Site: brandenburg
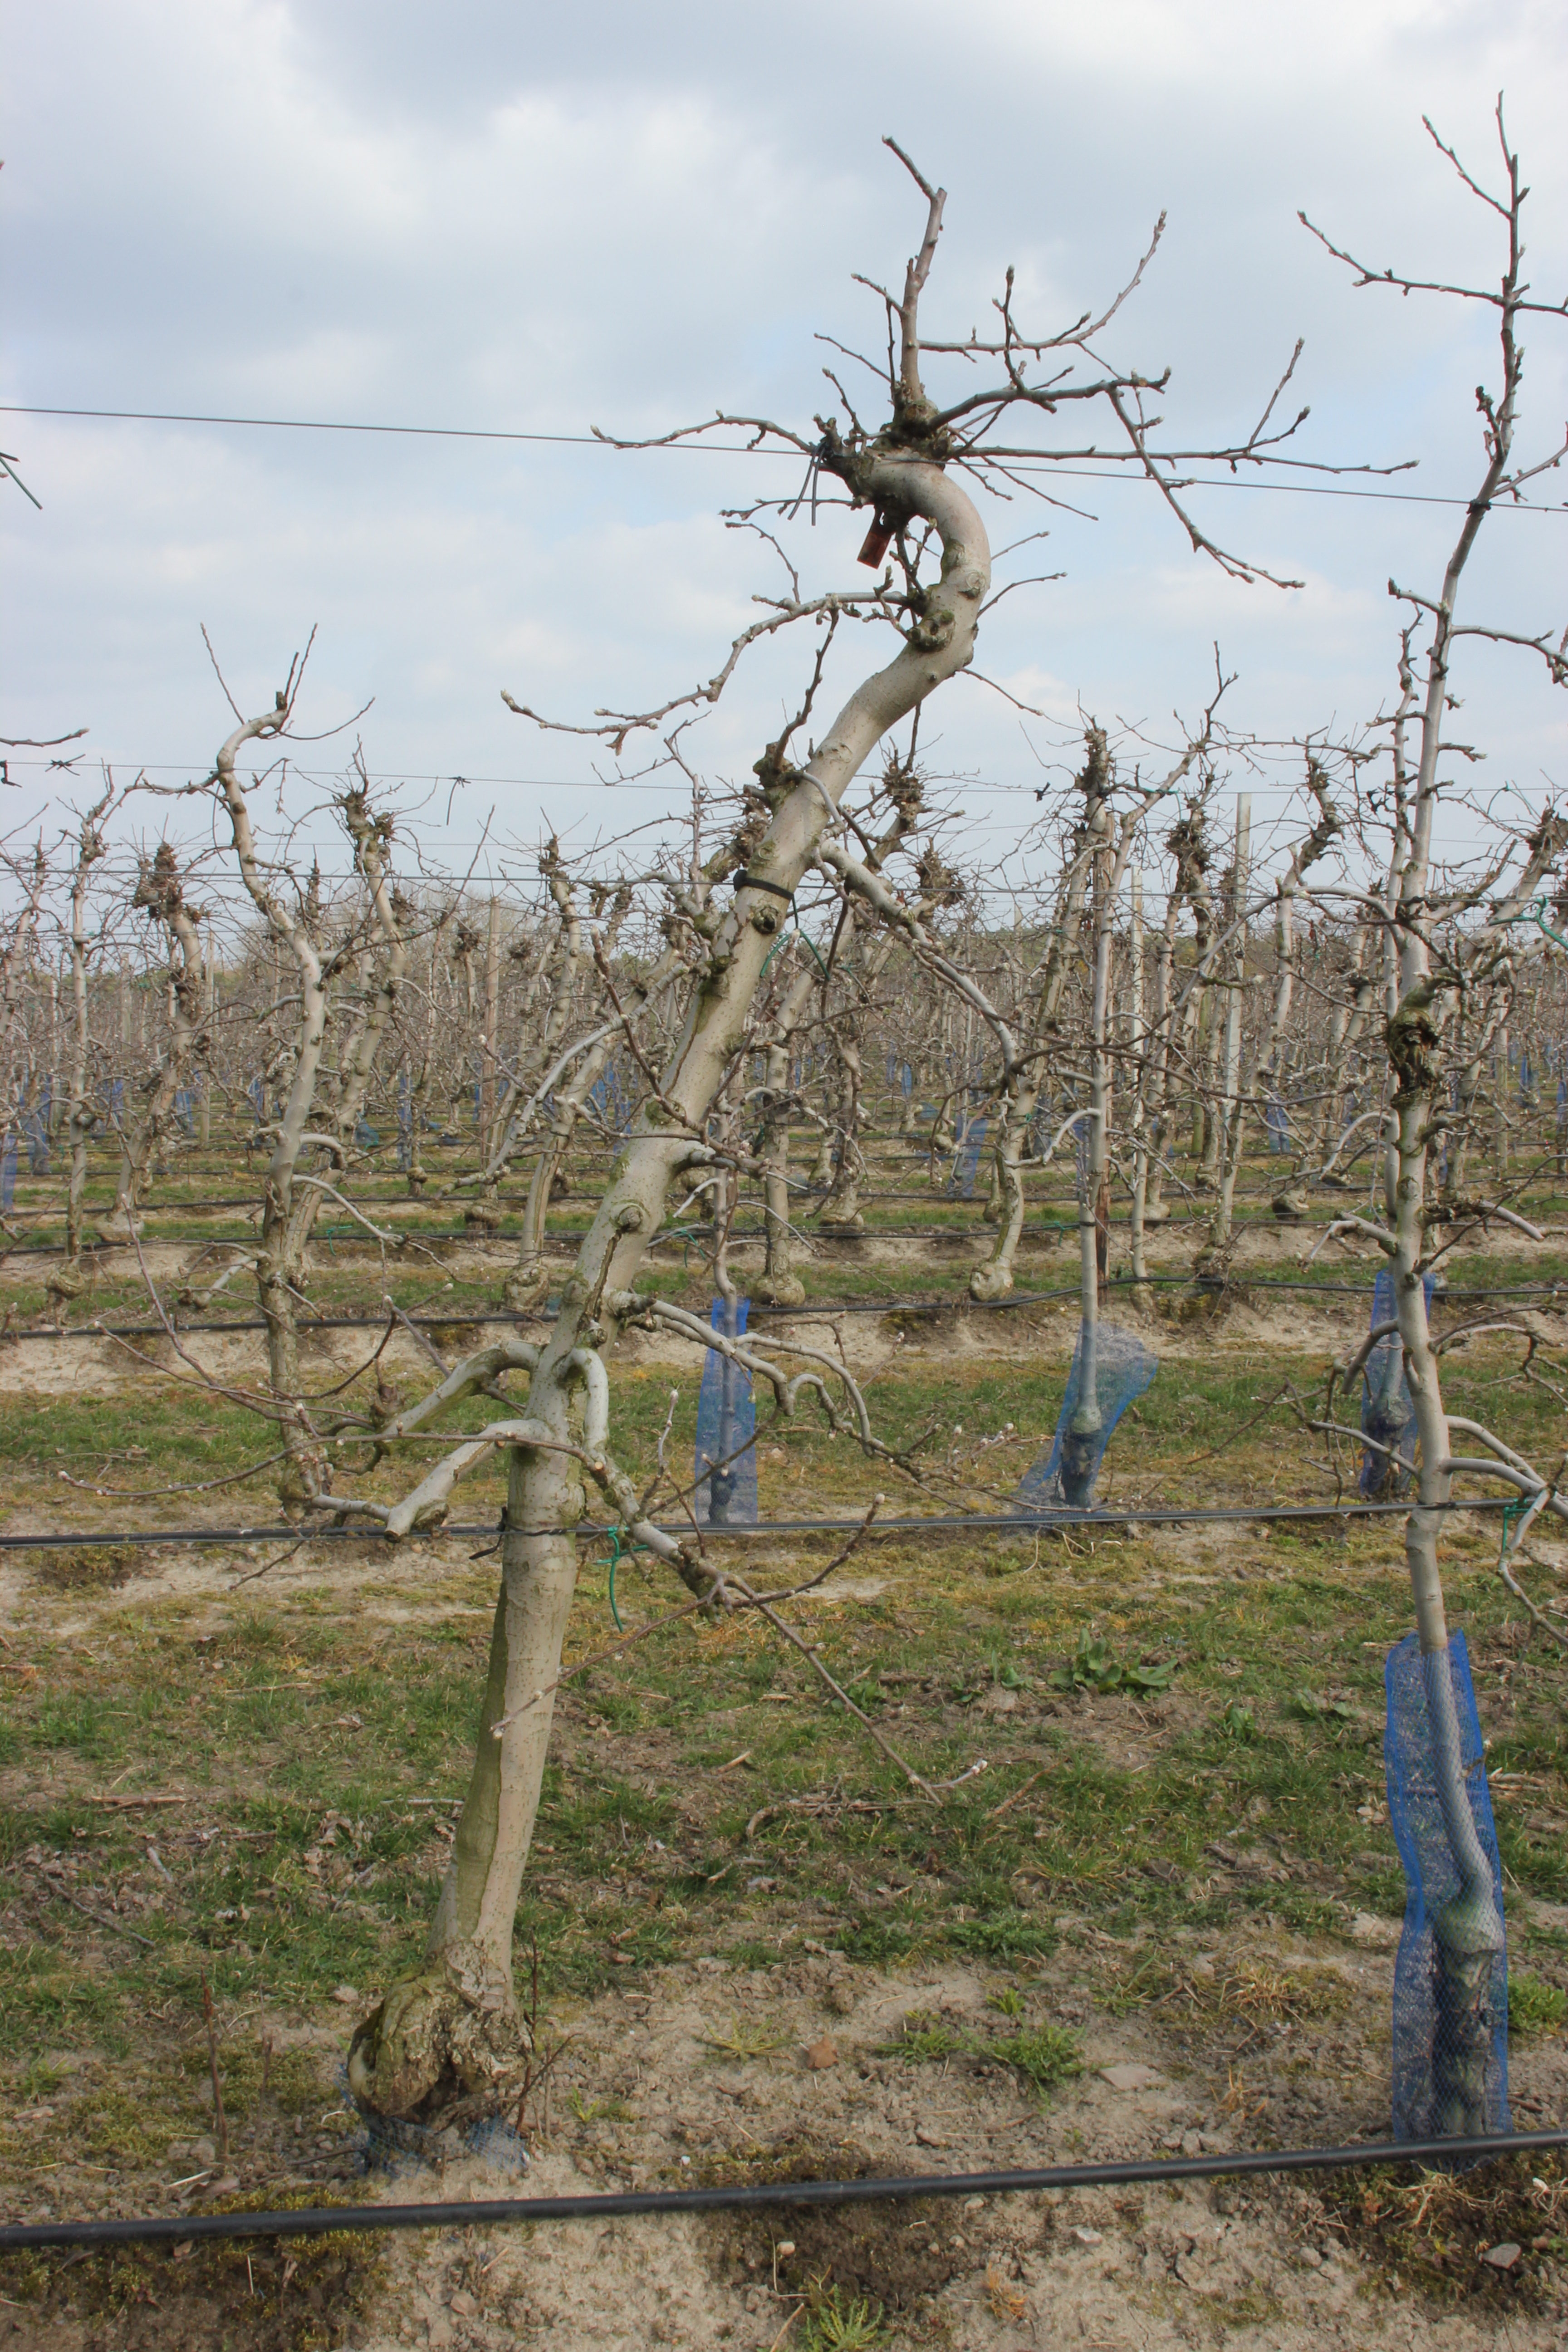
Growth stage (BBCH 03): Bud development